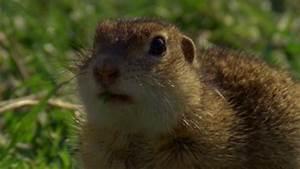
squirrel